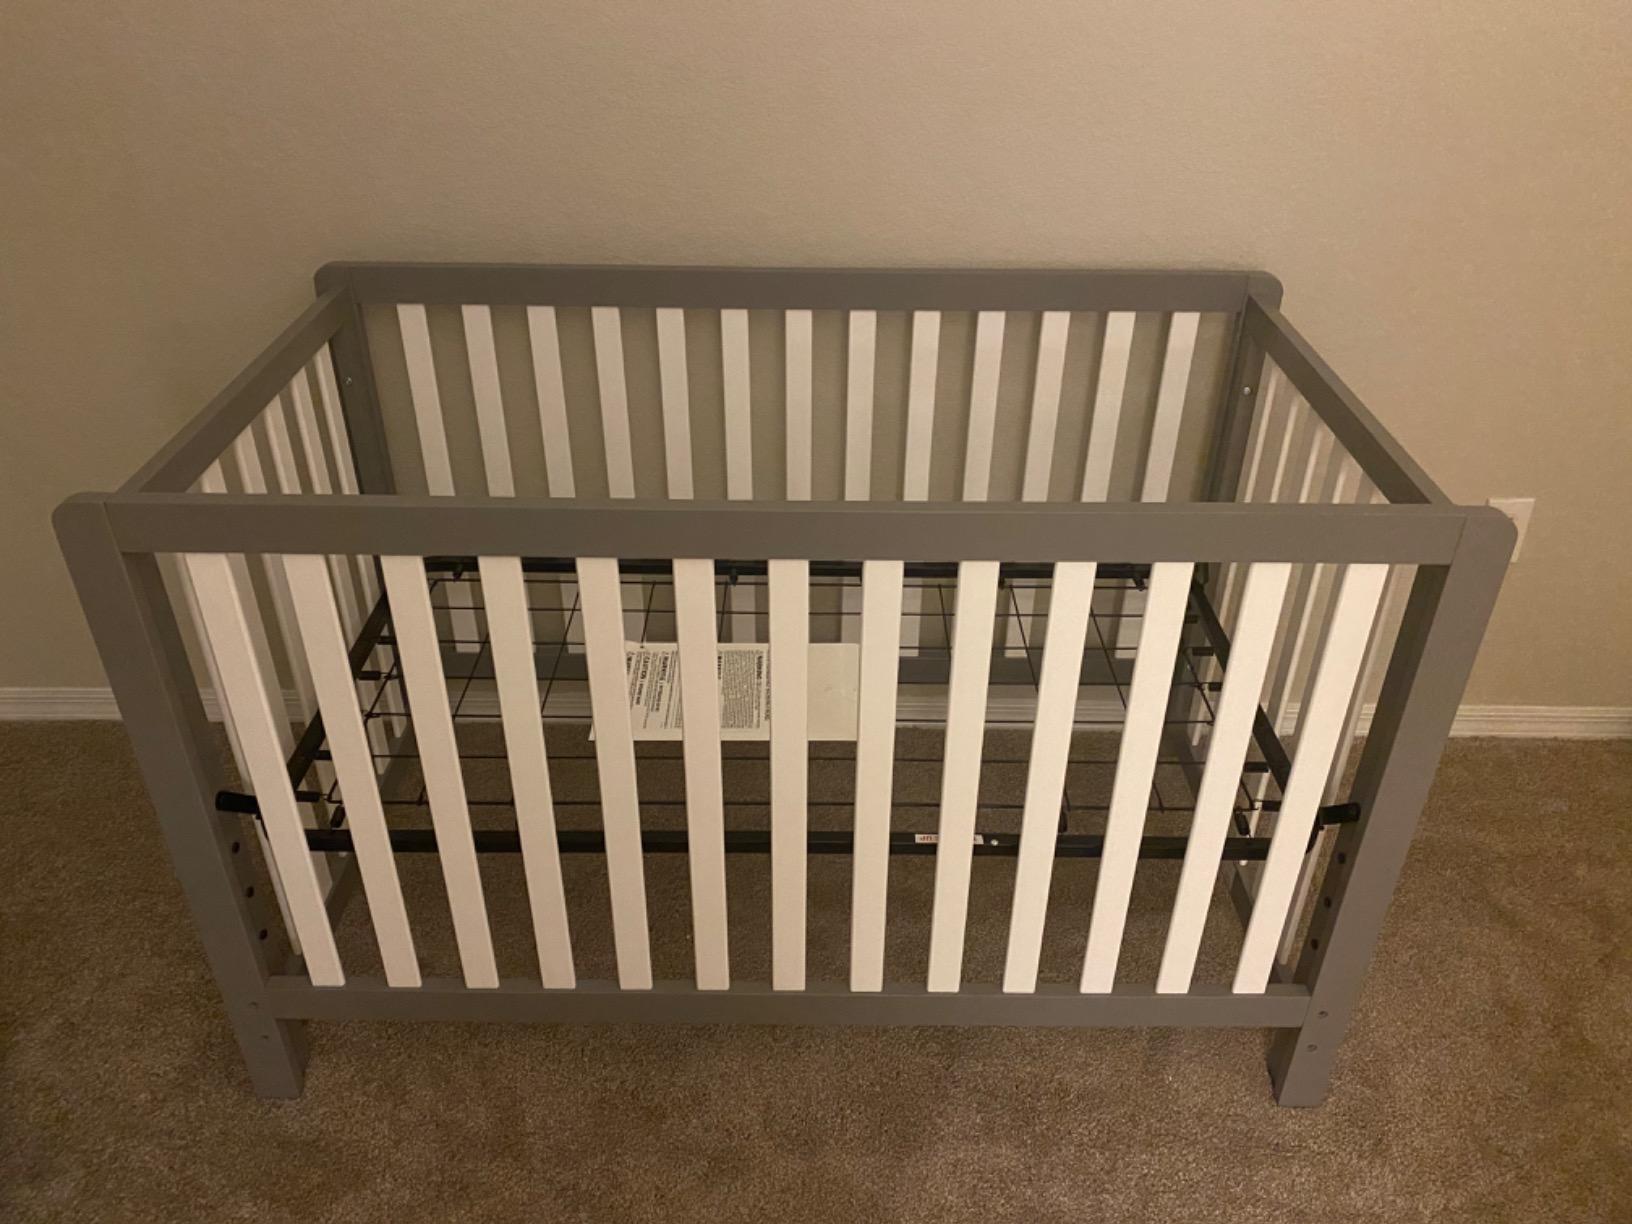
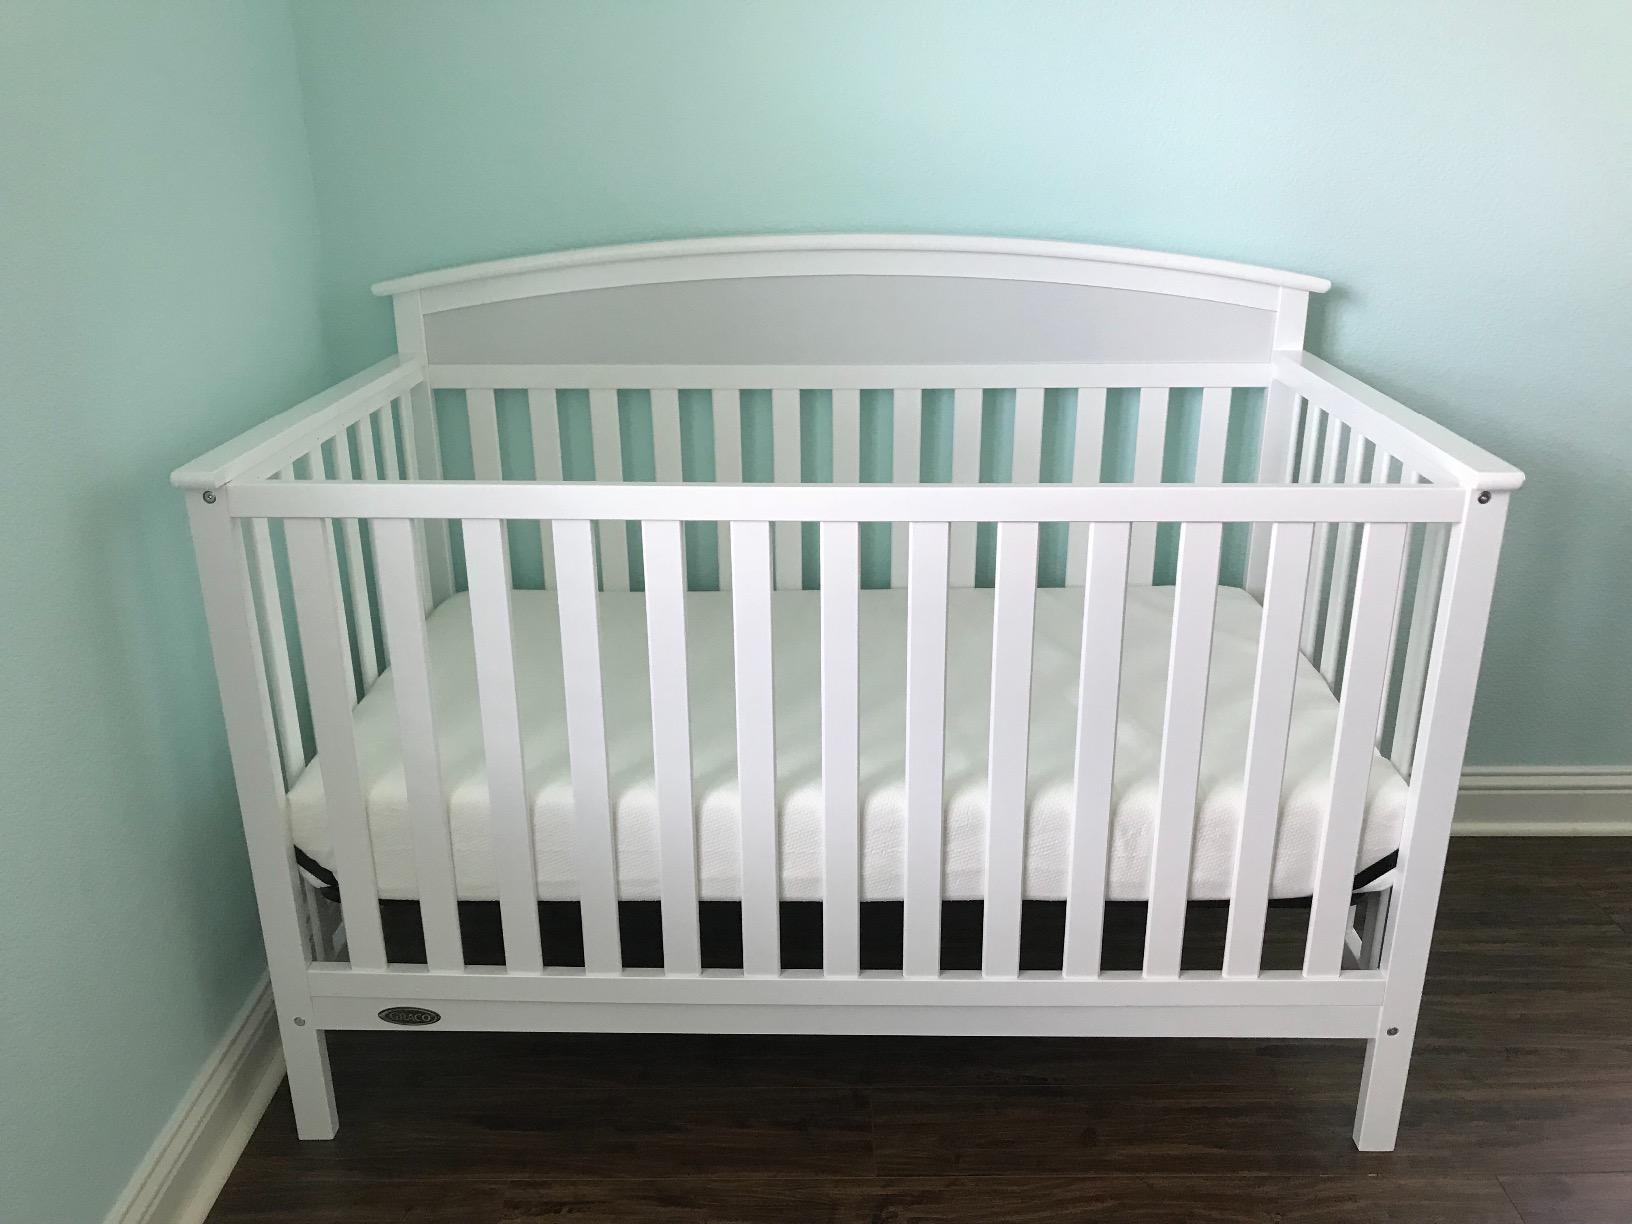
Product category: products_crib
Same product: no